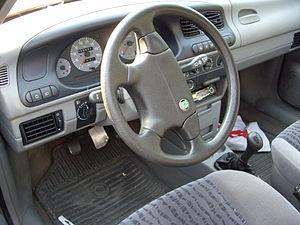
La Škoda Felicia est une berline compacte sortie le 30 octobre 1994 par le constructeur automobile tchèque Škoda. C’est la première voiture de la marque à avoir été conçue sous l’ère Volkswagen. La production arrêtera en juin 2001 pour laisser place à la Fabia.